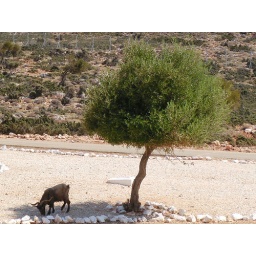
Male goat graving under the shadow of a tree